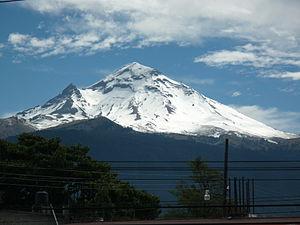
Le Popocatepetl, en espagnol Popocatépetl, est un volcan du Mexique situé à 70 kilomètres au sud-est de Mexico, dans les États de Puebla et de Mexico. Avec 5 426 mètres d'altitude, il est la deuxième plus haute montagne du pays après le pic d'Orizaba, un autre volcan.